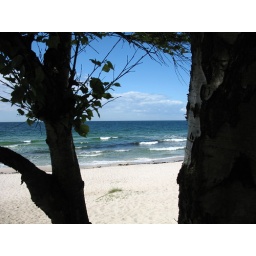
My favorite spot at the beach to be, in the warzone between beach and forest